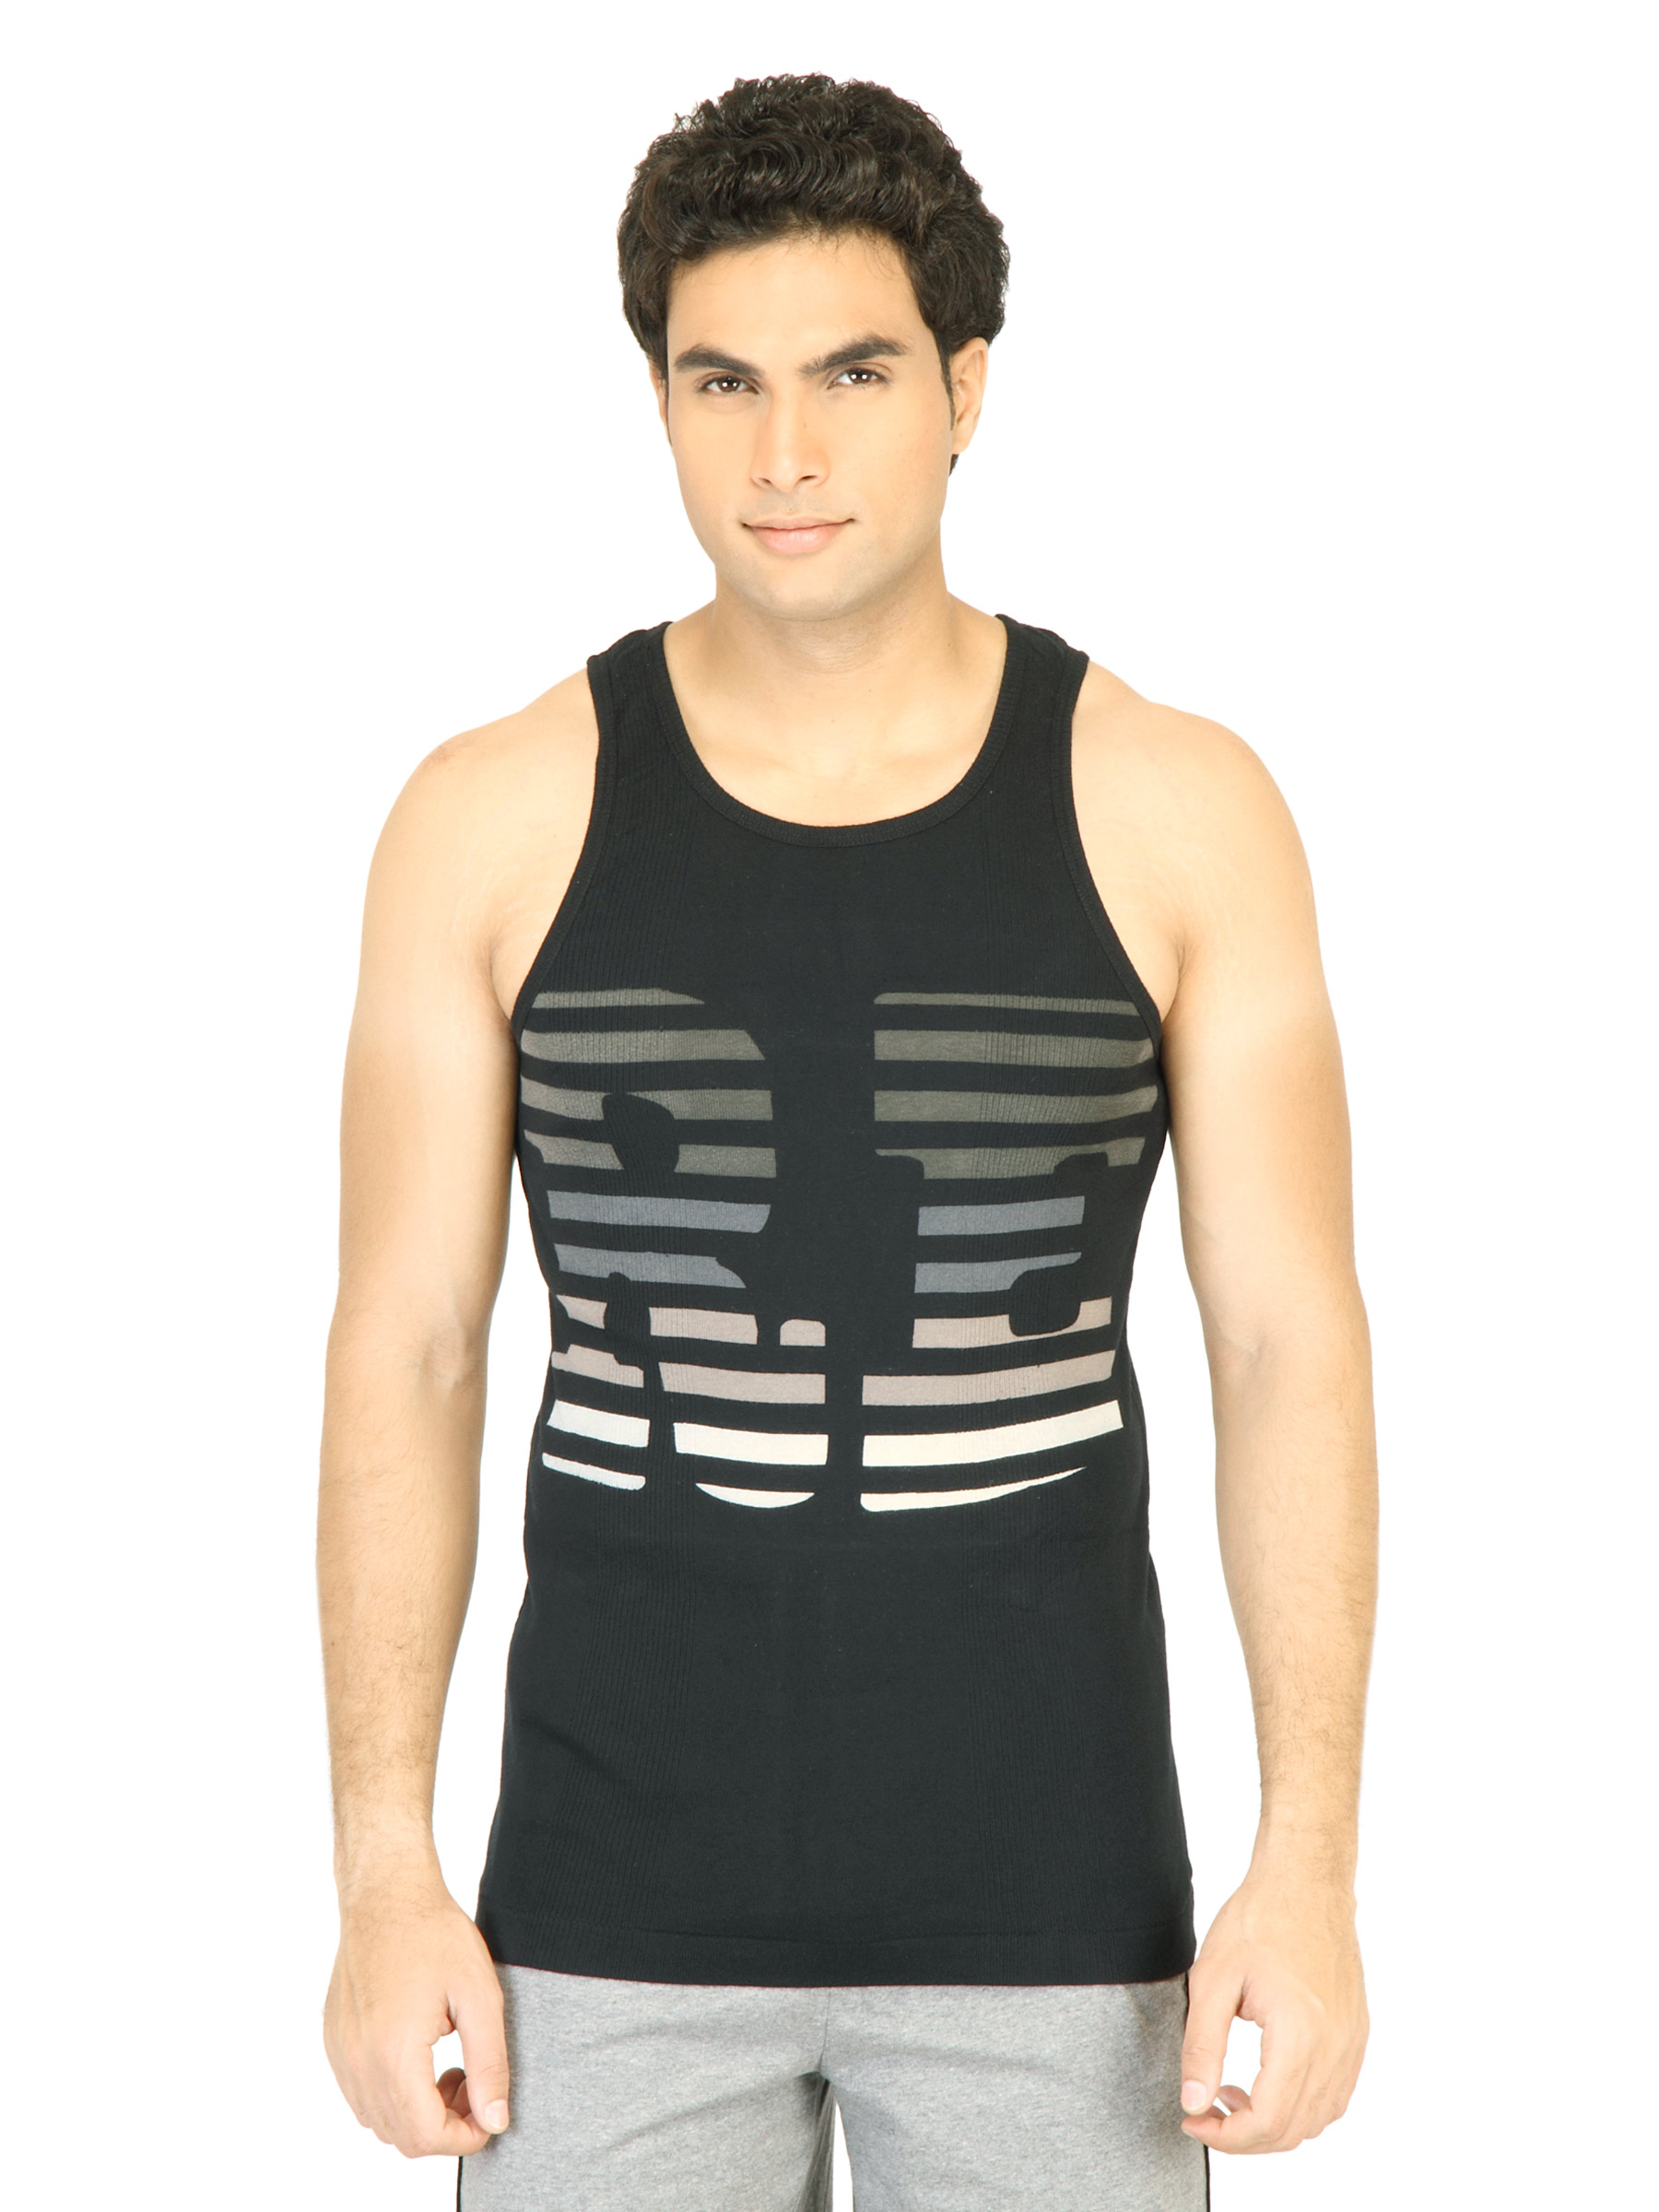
Facit Men Smart Black Innerwear Vest
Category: Apparel / Innerwear / Innerwear Vests
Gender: Men
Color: Black
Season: Summer 2016
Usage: Casual